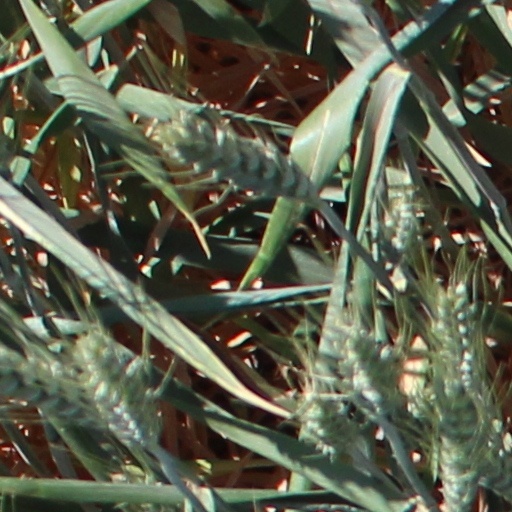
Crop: wheat